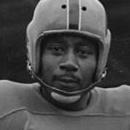
Age: 26